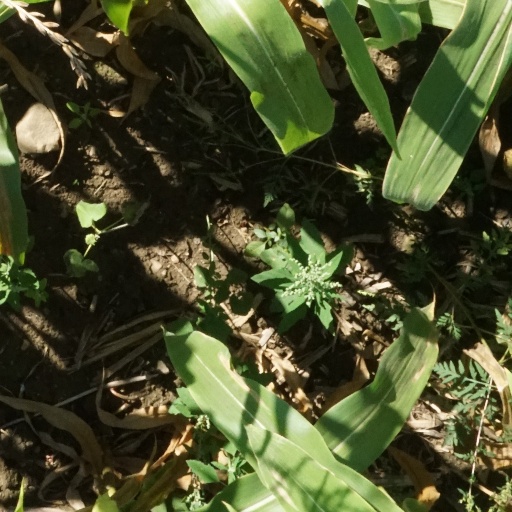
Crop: maize; corn